The Eye of the Sheep

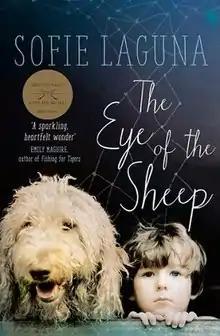
First edition

The Eye of the Sheep is a 2014 novel by Australian novelist Sofie Laguna which won the 2015 Miles Franklin Award.